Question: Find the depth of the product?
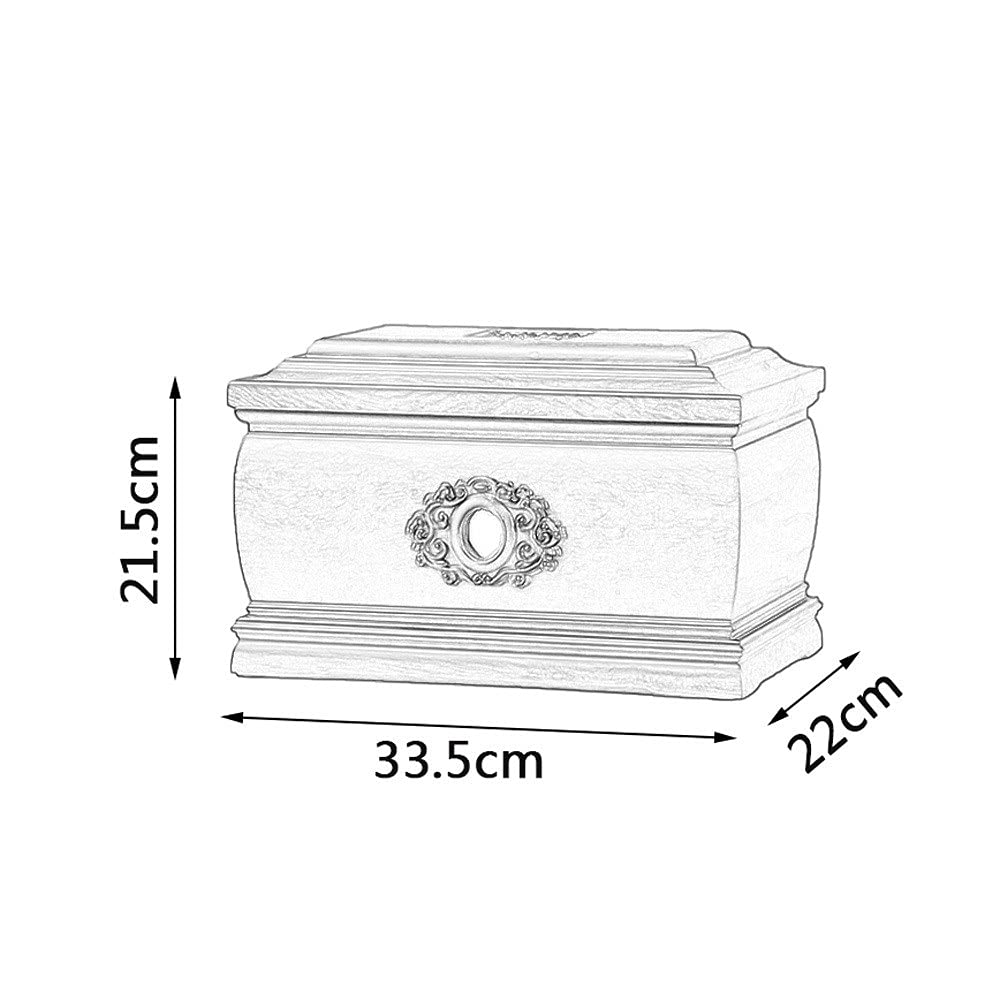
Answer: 33.5 centimetre